St. Cecilia Cathedral (Omaha)

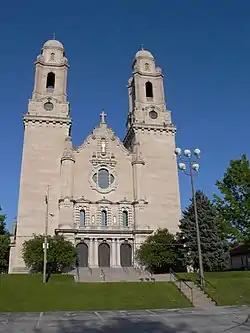
St. Cecilia Cathedral

St. Cecilia Cathedral is the cathedral church of the Roman Catholic Archdiocese of Omaha, USA. Located at 701 North 40th Street in the Gold Coast Historic District, the cathedral was ranked as one of the ten largest in the United States when it was completed in 1905. It is also listed on the National Register of Historic Places.